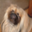
Label: dog